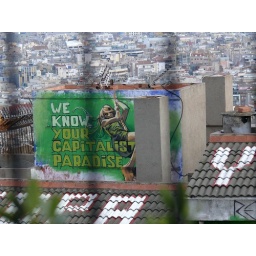
this is on the roof of a house near park guell. the graffiti was very hostile towards tourists.